Christian LeBlanc

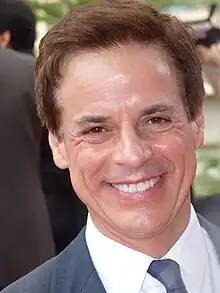
Christian LeBlanc at the 2012 Monte-Carlo Television Festival

Christian Jules LeBlanc (born August 25, 1958) is an American television actor. He is best known for playing the role of Michael Baldwin on "The Young and the Restless" (1991 to 1993, 1997 to present). He has received nine Daytime Emmy Award nominations and three wins for his work on "The Young and the Restless".